1953 Northern Kyushu flood

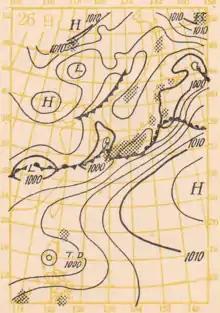
Weather at 9 a.m. June 26 at the time of heaviest rainfall in northern Kyushu. Low pressure in Tsushima. Rainy season front extending toward central China and extending to south of Fukushima

Early June the Meiyu rain front had briefly come to a standstill over north-central Kyushu, raining over the city of Fukuoka and Nagasaki at the start before latter bringing rains over Kumamoto. Later the front moved south over Amami Ōshima before fluctuating between Amami Ōshima and Yakushima. Meanwhile from the south, the Pacific High in the area around the Philippines began to grow in strength and push the rain front into the Tsushima Strait. At the same time a mobile anticyclone from China began pushing the rain front back towards Yakushima. Trapped between these two competing forces the rain front became stabilized over Mount Aso around June 23. Moist, warm air from the high pressure areas stimulated the rain front while low pressure waves that would have normally passed through were instead redirected through the Tsushima Strait. Working in tandem these meteorological conditions generated the cloudbursts and prolonged rain that led to the unprecedented amount of precipitation over northern Kyushu.